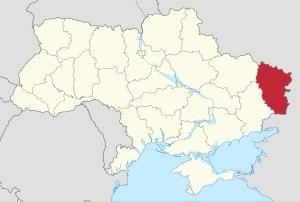
La République populaire de Lougansk, selon la transcription du nom russe de la ville, ou de Louhansk selon la transcription ukrainienne, est un État sécessionniste de l'Ukraine proclamé 27 avril 2014 dans l'oblast de Louhansk, contrôlant une partie de celui-ci et dont la capitale est Lougansk. Cette sécession intervient pendant la crise ukrainienne et la guerre du Donbass, elle a été notamment orchestrée par la milice populaire du Donbass.